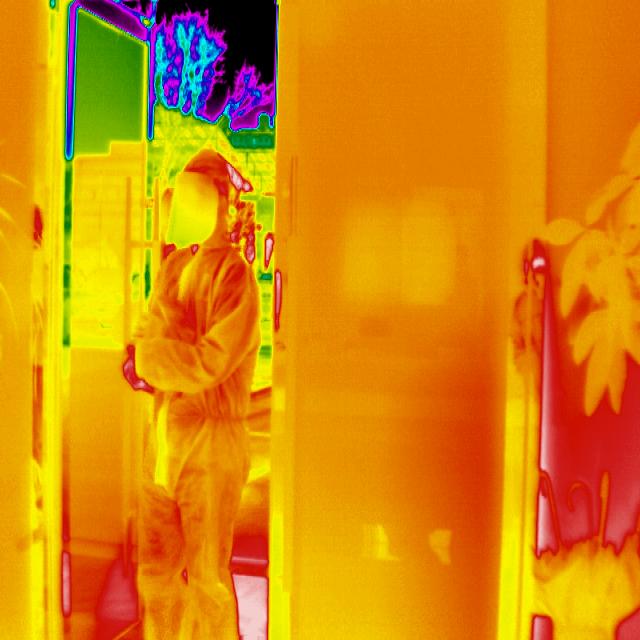
Detected objects:
label: person